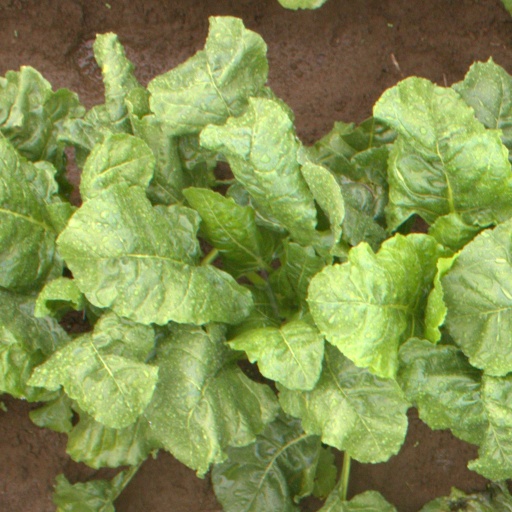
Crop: sugar beet